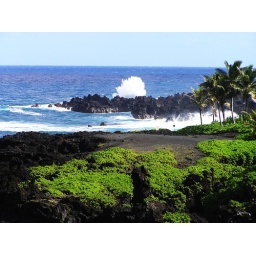
A black sand beach in Hawaii